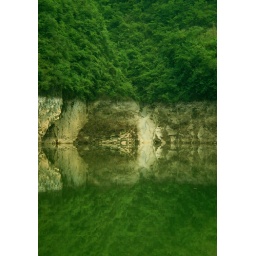
Water mark on river bank and reflection in water that made an interesting Rorschach image